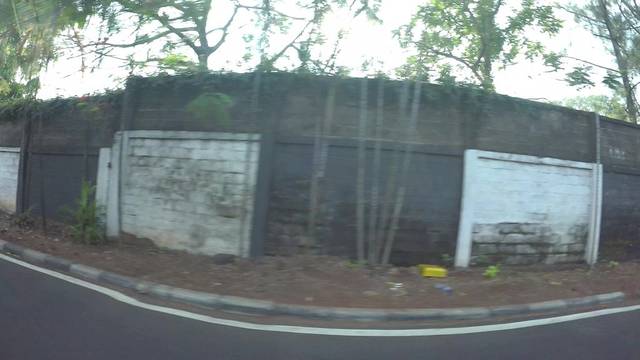
Region: Indonesia
Coordinates: -6.219, 106.795